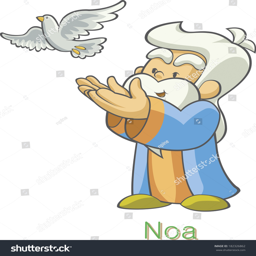
illustration sending off a dove